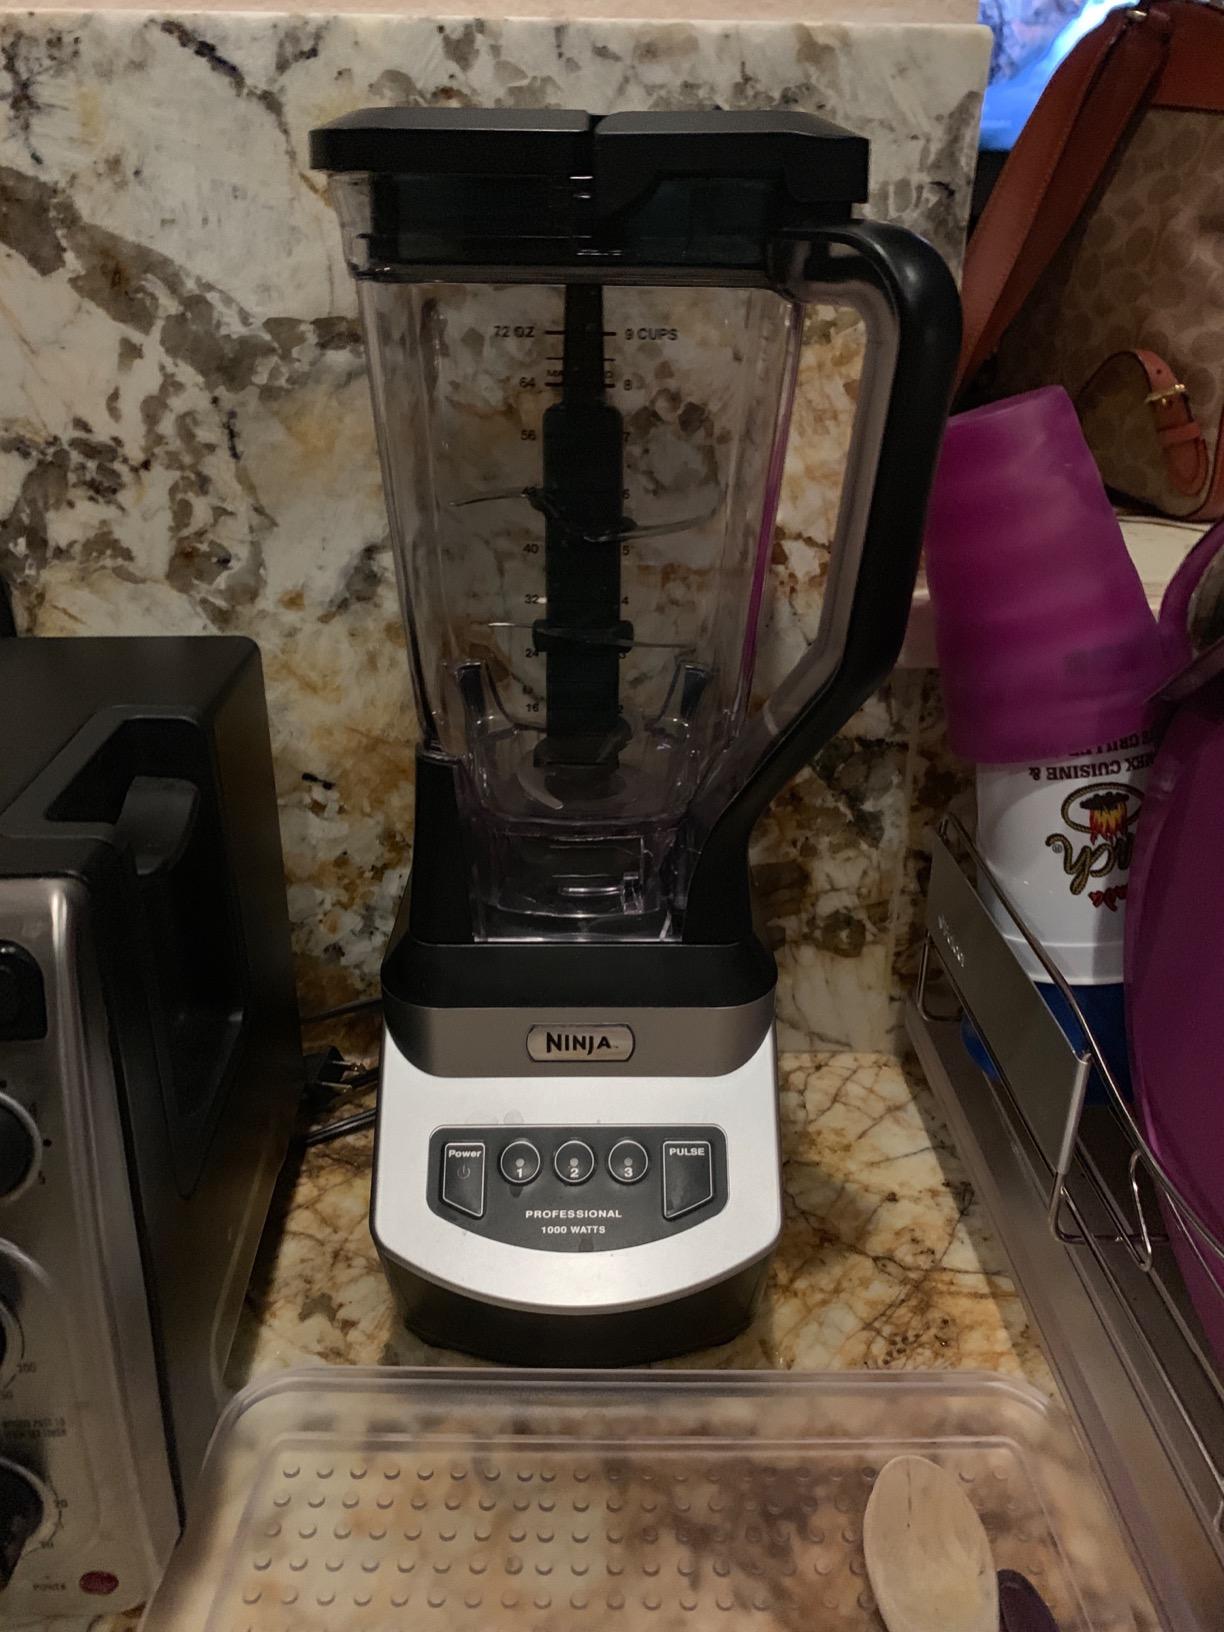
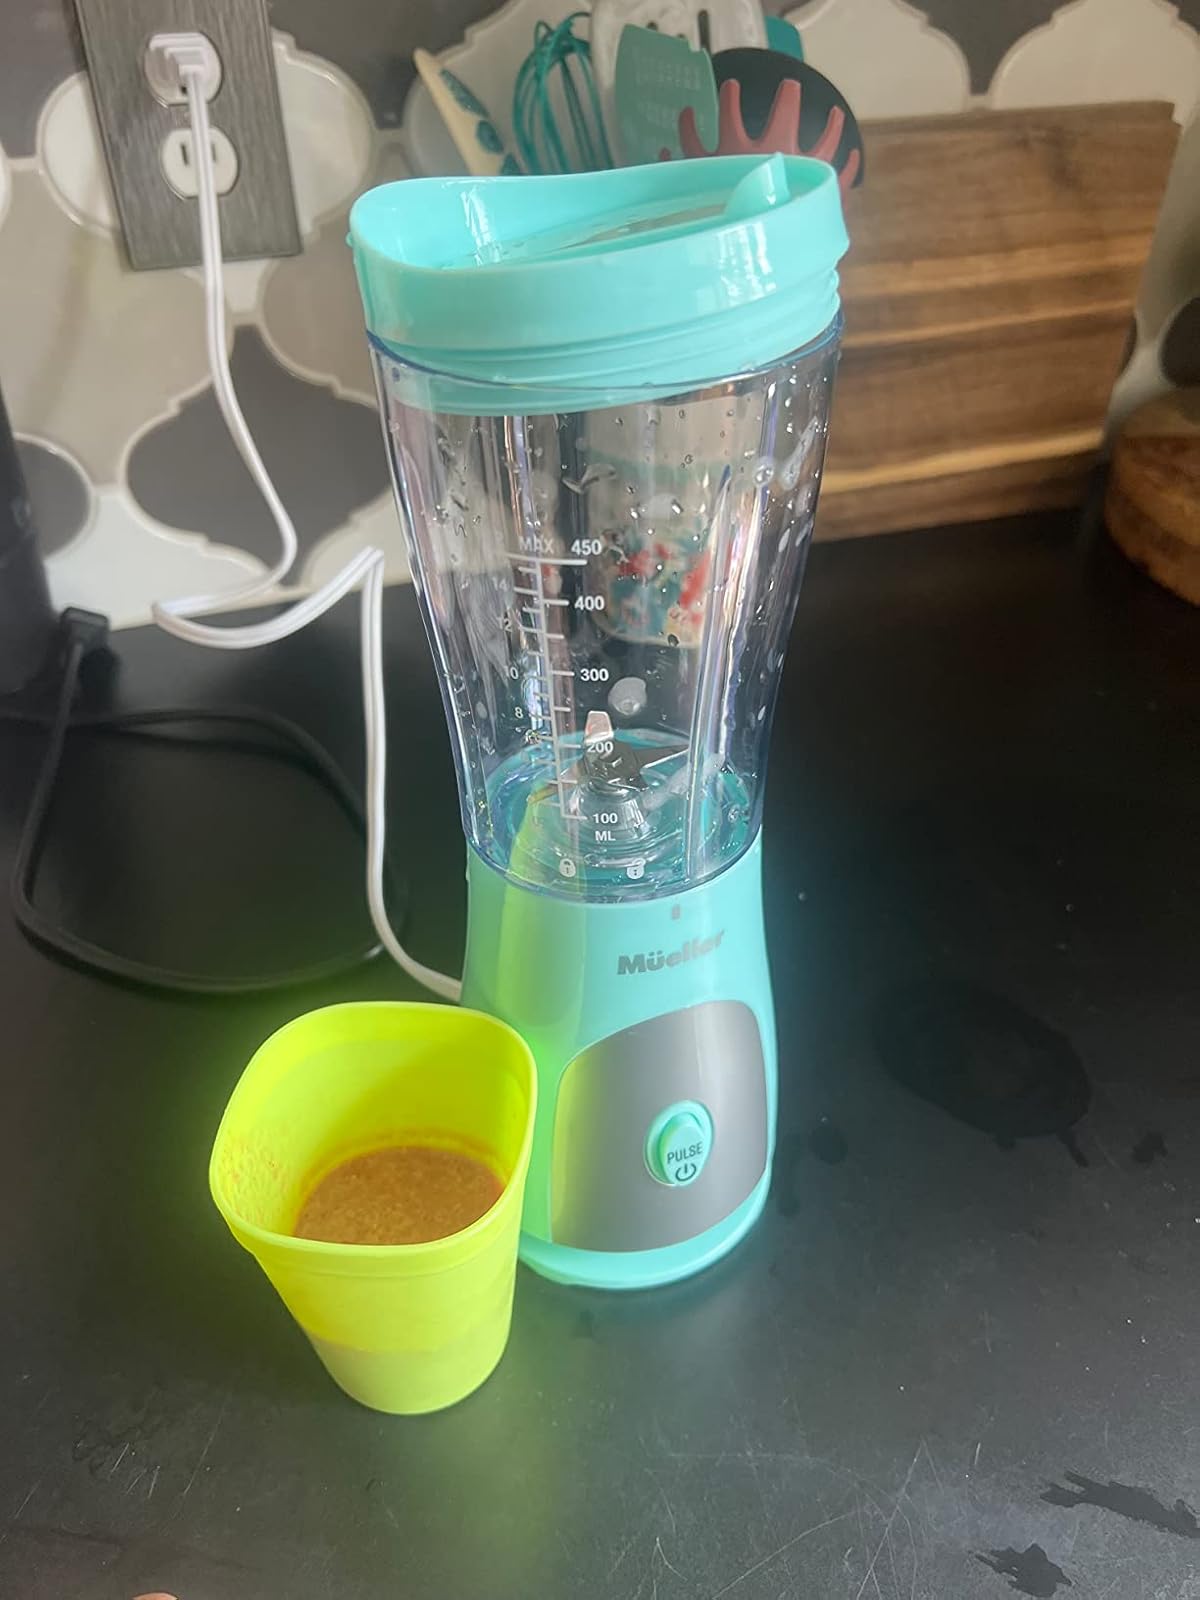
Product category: items_blender
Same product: no